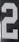
Number: 2